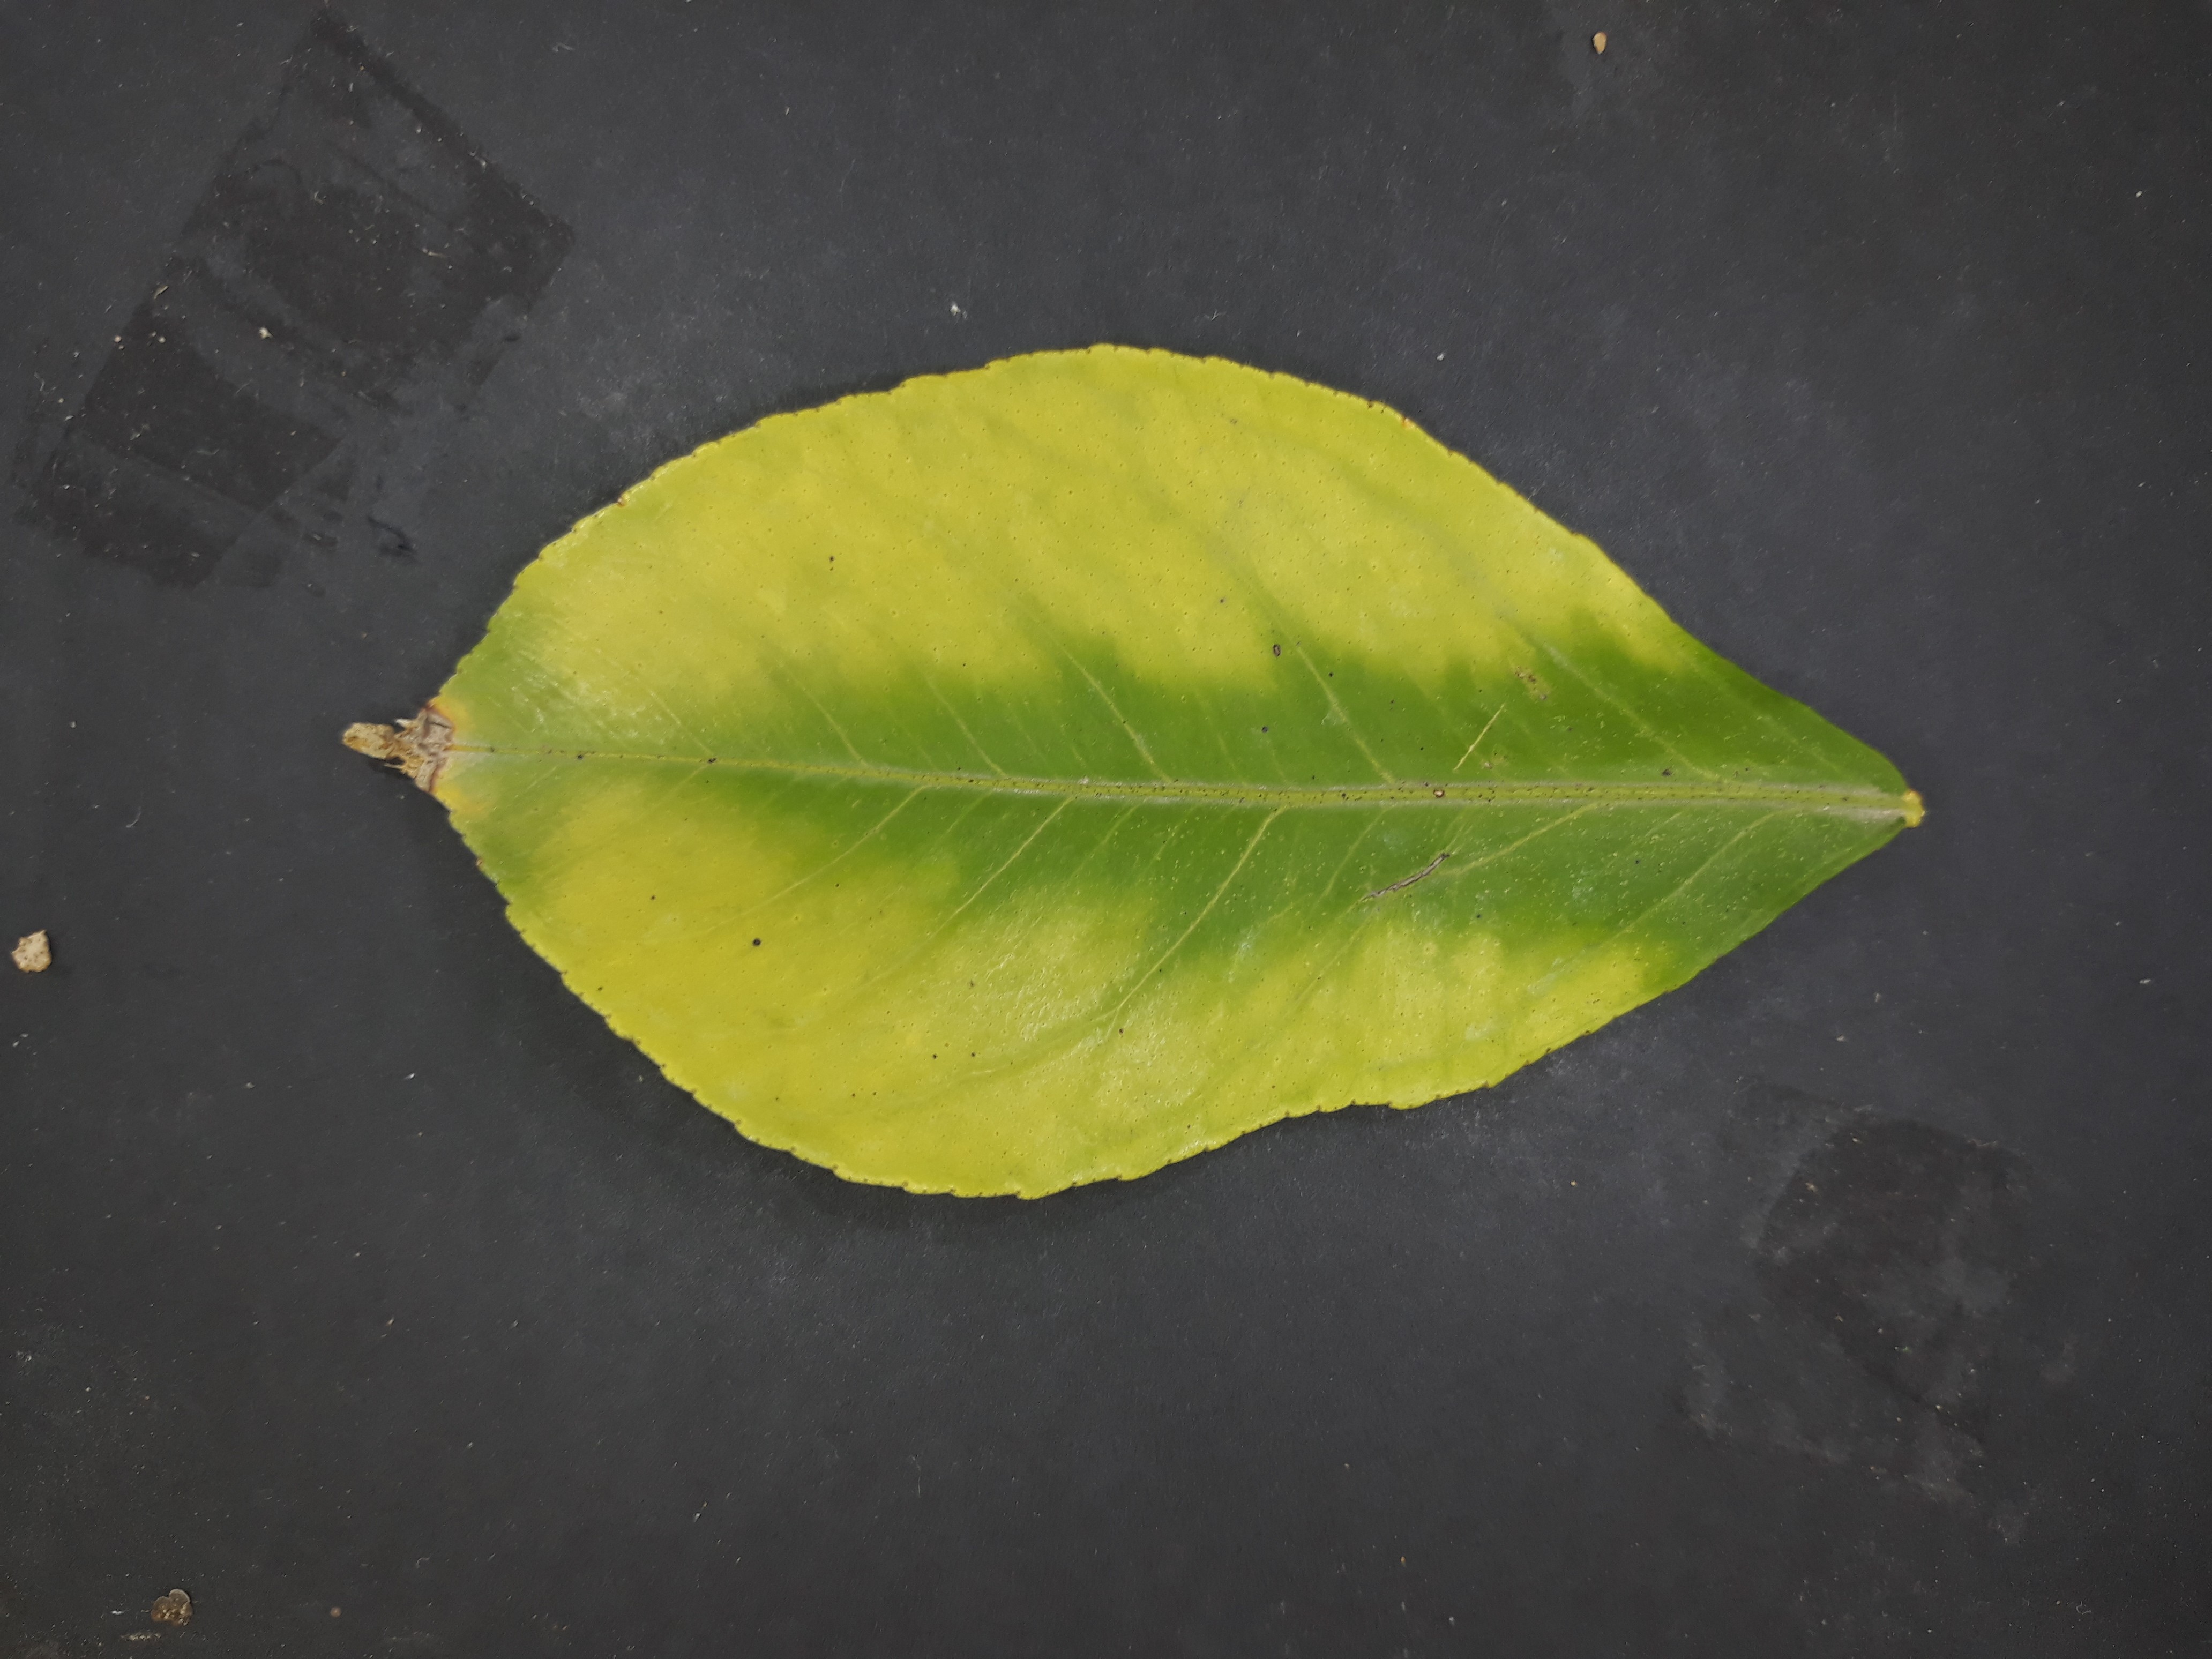
Label: Magnesium deficiency (Mg)